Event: Ecuador Earthquake
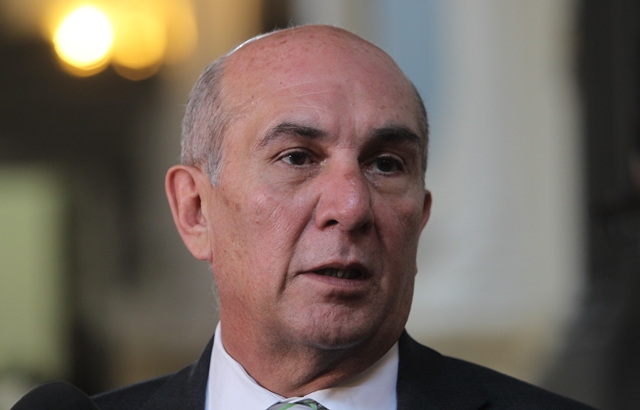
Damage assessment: no_damage